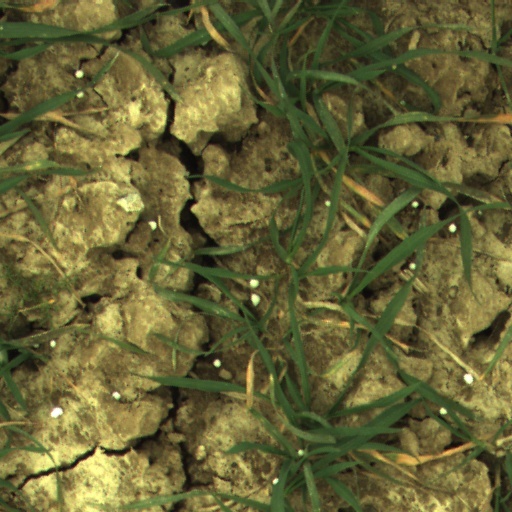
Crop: wheat